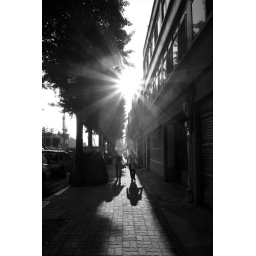
in the green field